Annette Weber

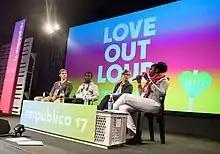
At the 17 on a panel discussing "Social media and Conflict: How to mitigate online hate speech that fuels violence?"

From 2019 until 2021, Weber was also a senior advisor at the Centre for Humanitarian Dialogue, which is headquartered in Geneva. In 2020, she became a team member for the United Nations' Independent Assessment on International Support for Security of Somalia.